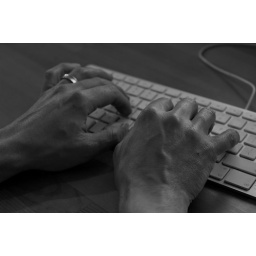
Typing. I love how pics of hands in black and white highlight all the details (wrinkles).